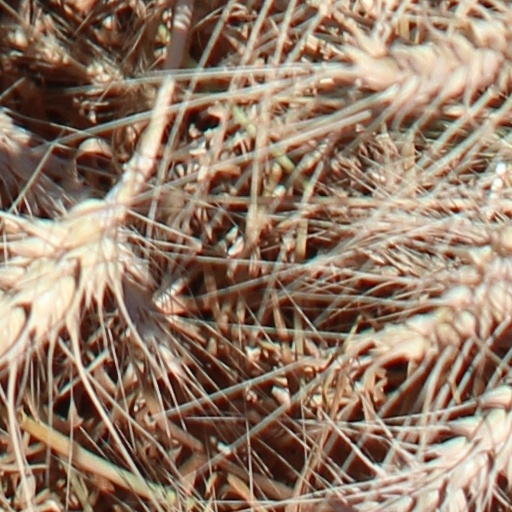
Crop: wheat